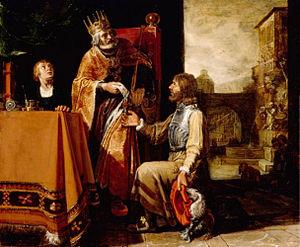
Urie le Hittite ou Ourias le Hittite est un personnage biblique qui apparaît dans le Deuxième livre de Samuel. Il est officier de l'armée du roi David, et époux de Bethsabée.